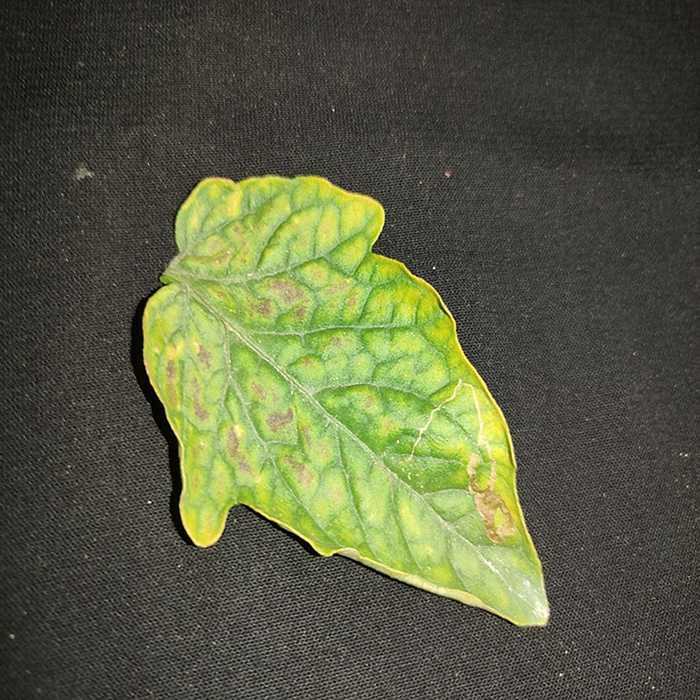
Plant: Tomato
Label: Tomato spotted wilt